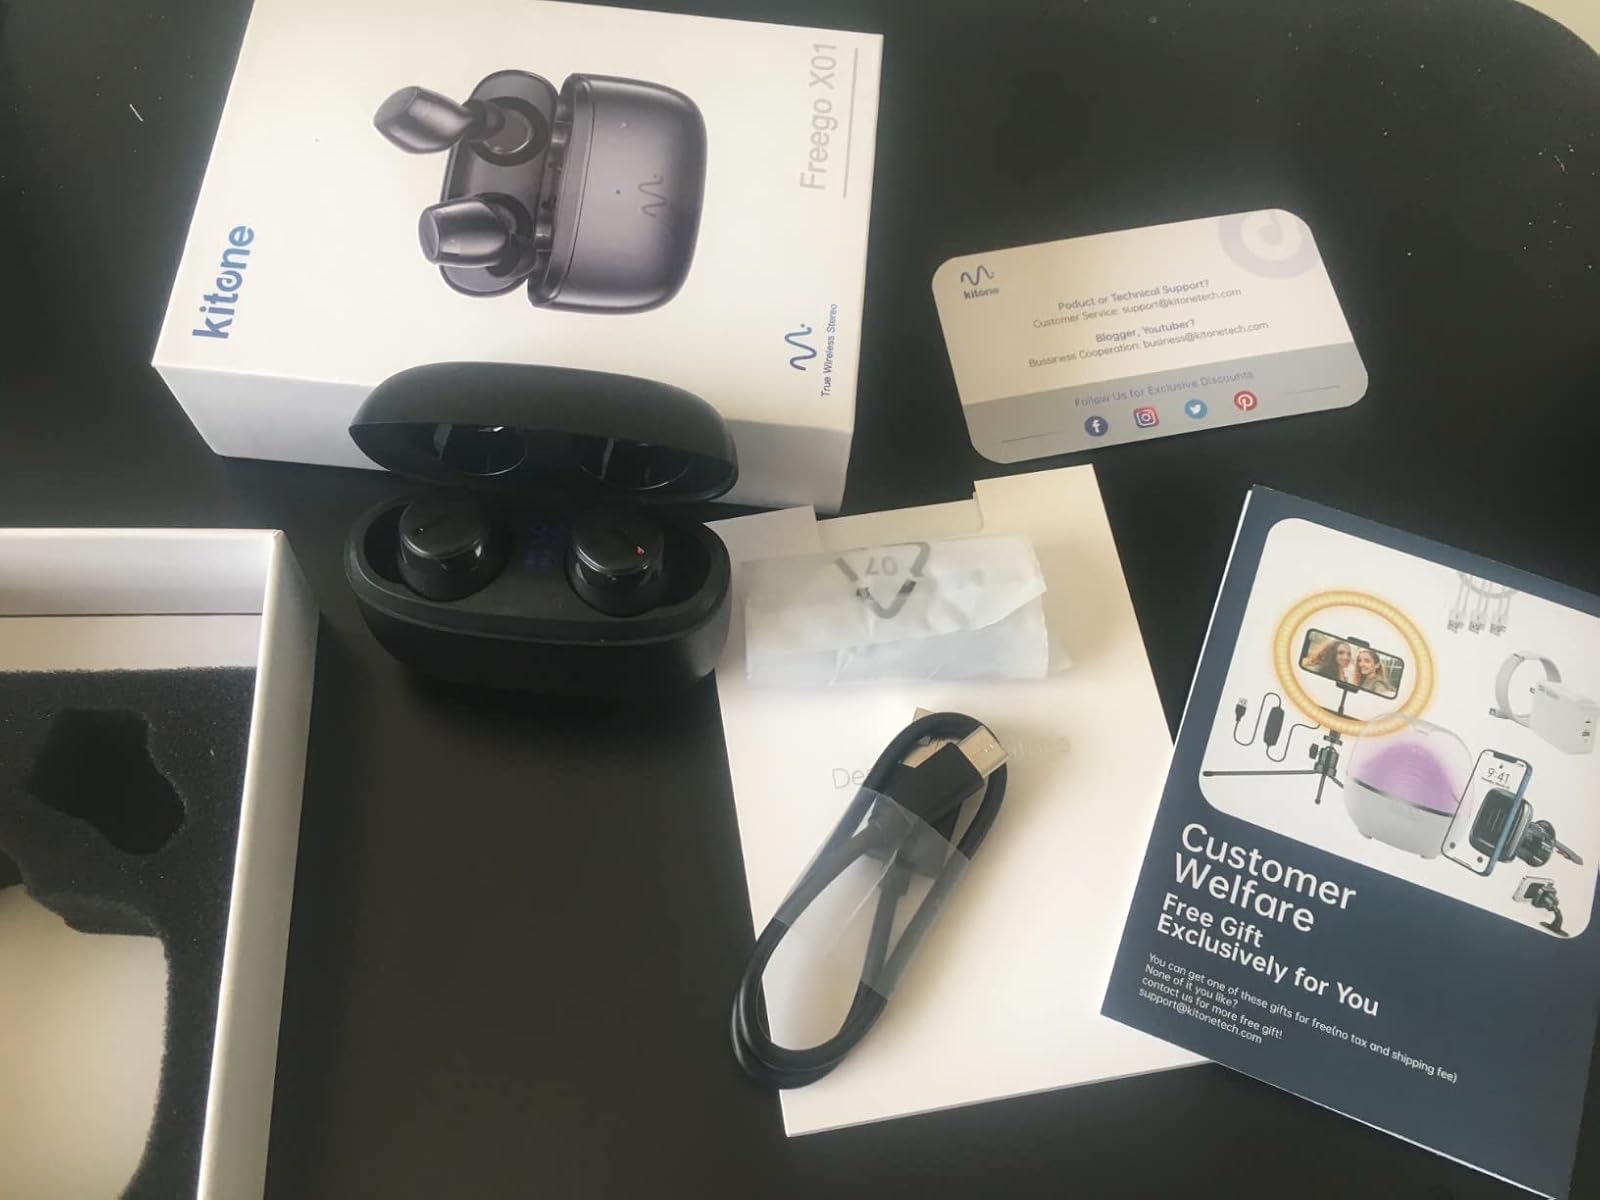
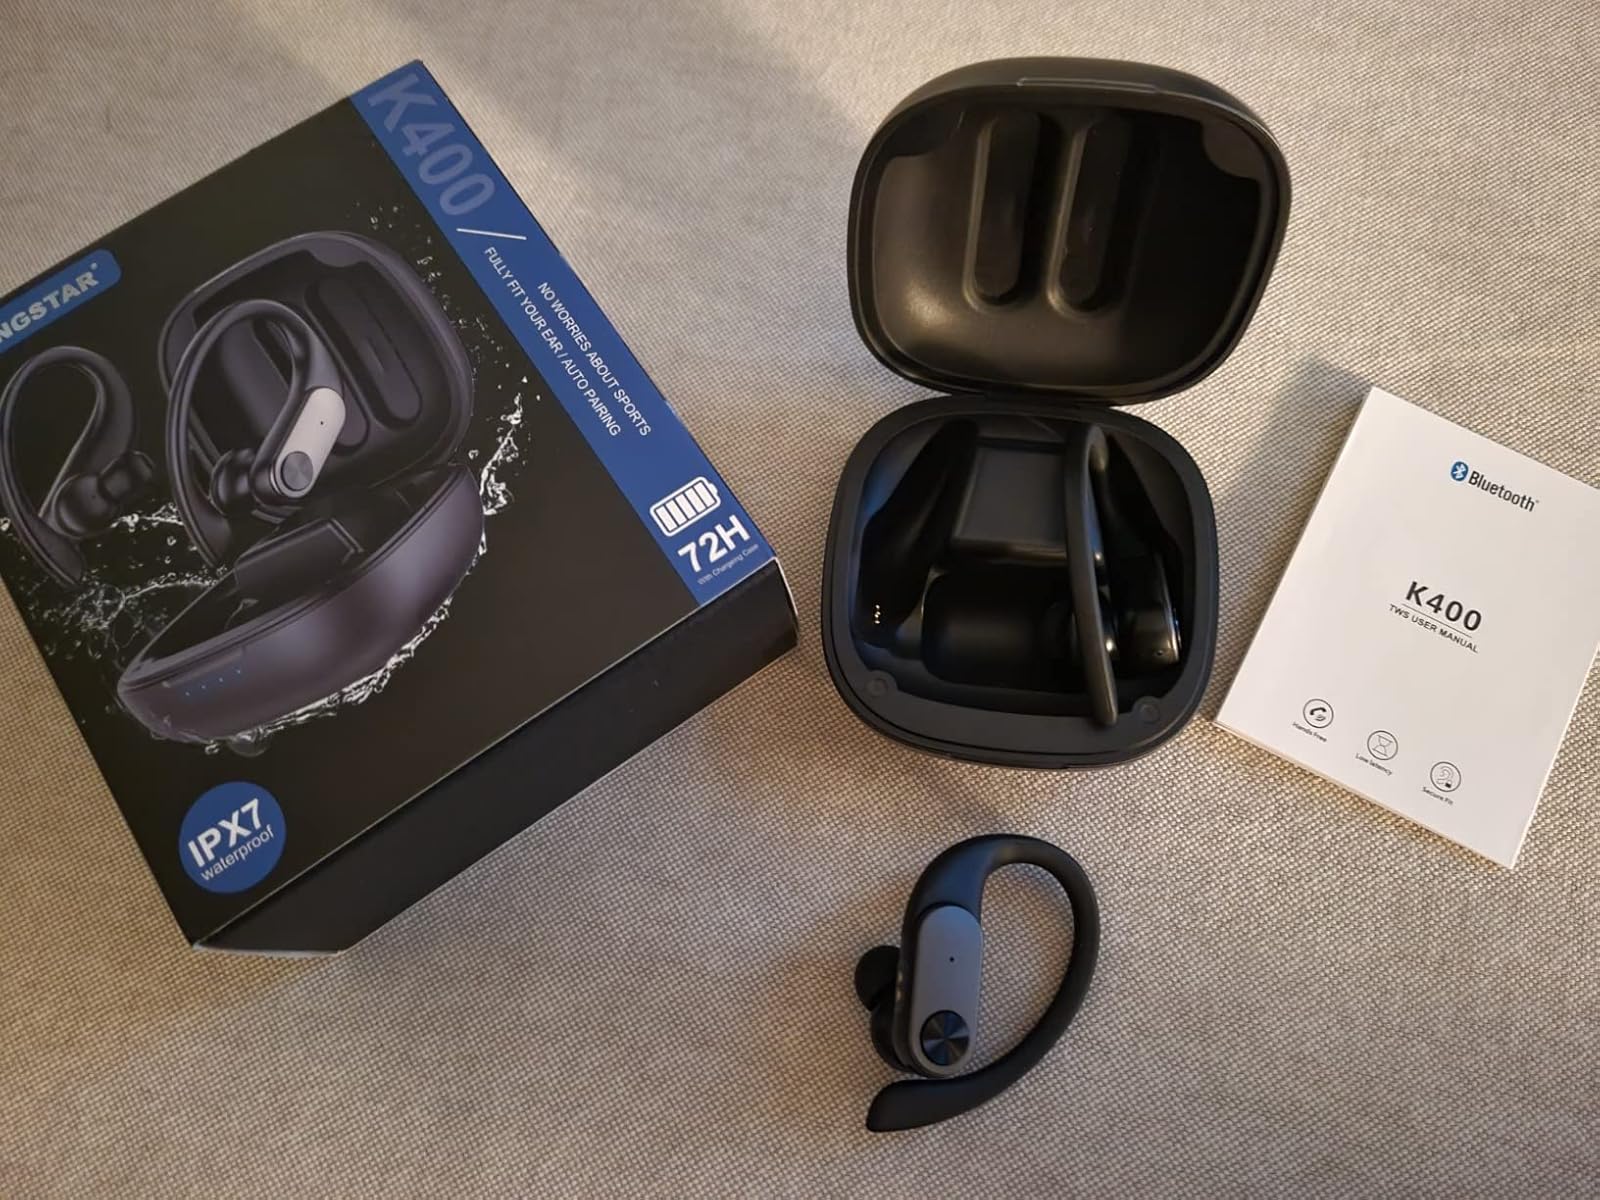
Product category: earbuds
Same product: no